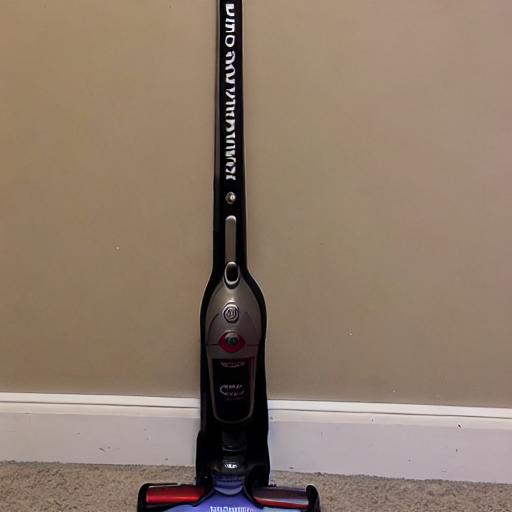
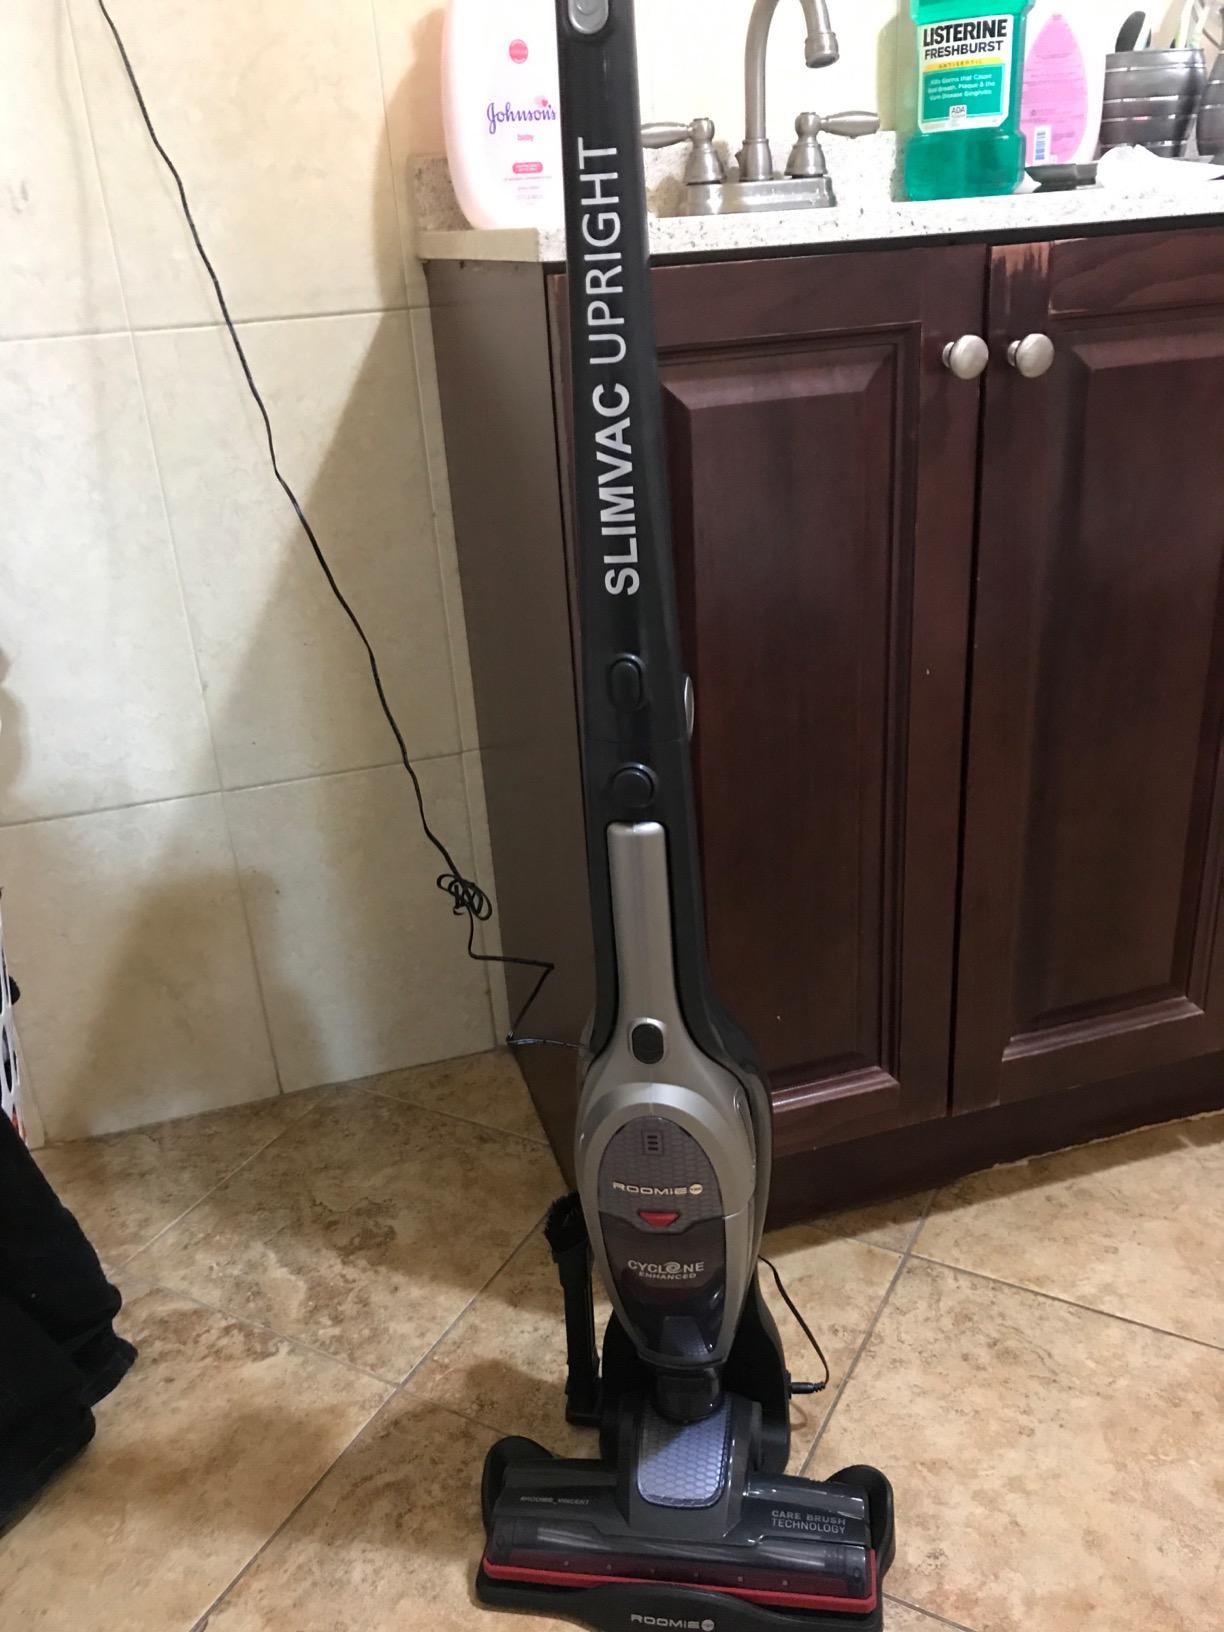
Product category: items_vacuum
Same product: no